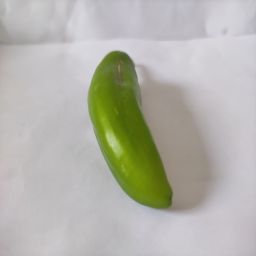
Crop: New Mexico Green Chile
Quality: Unripe